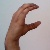
The image shows a hand gesture representing the letter 'C' in Indian Sign Language.